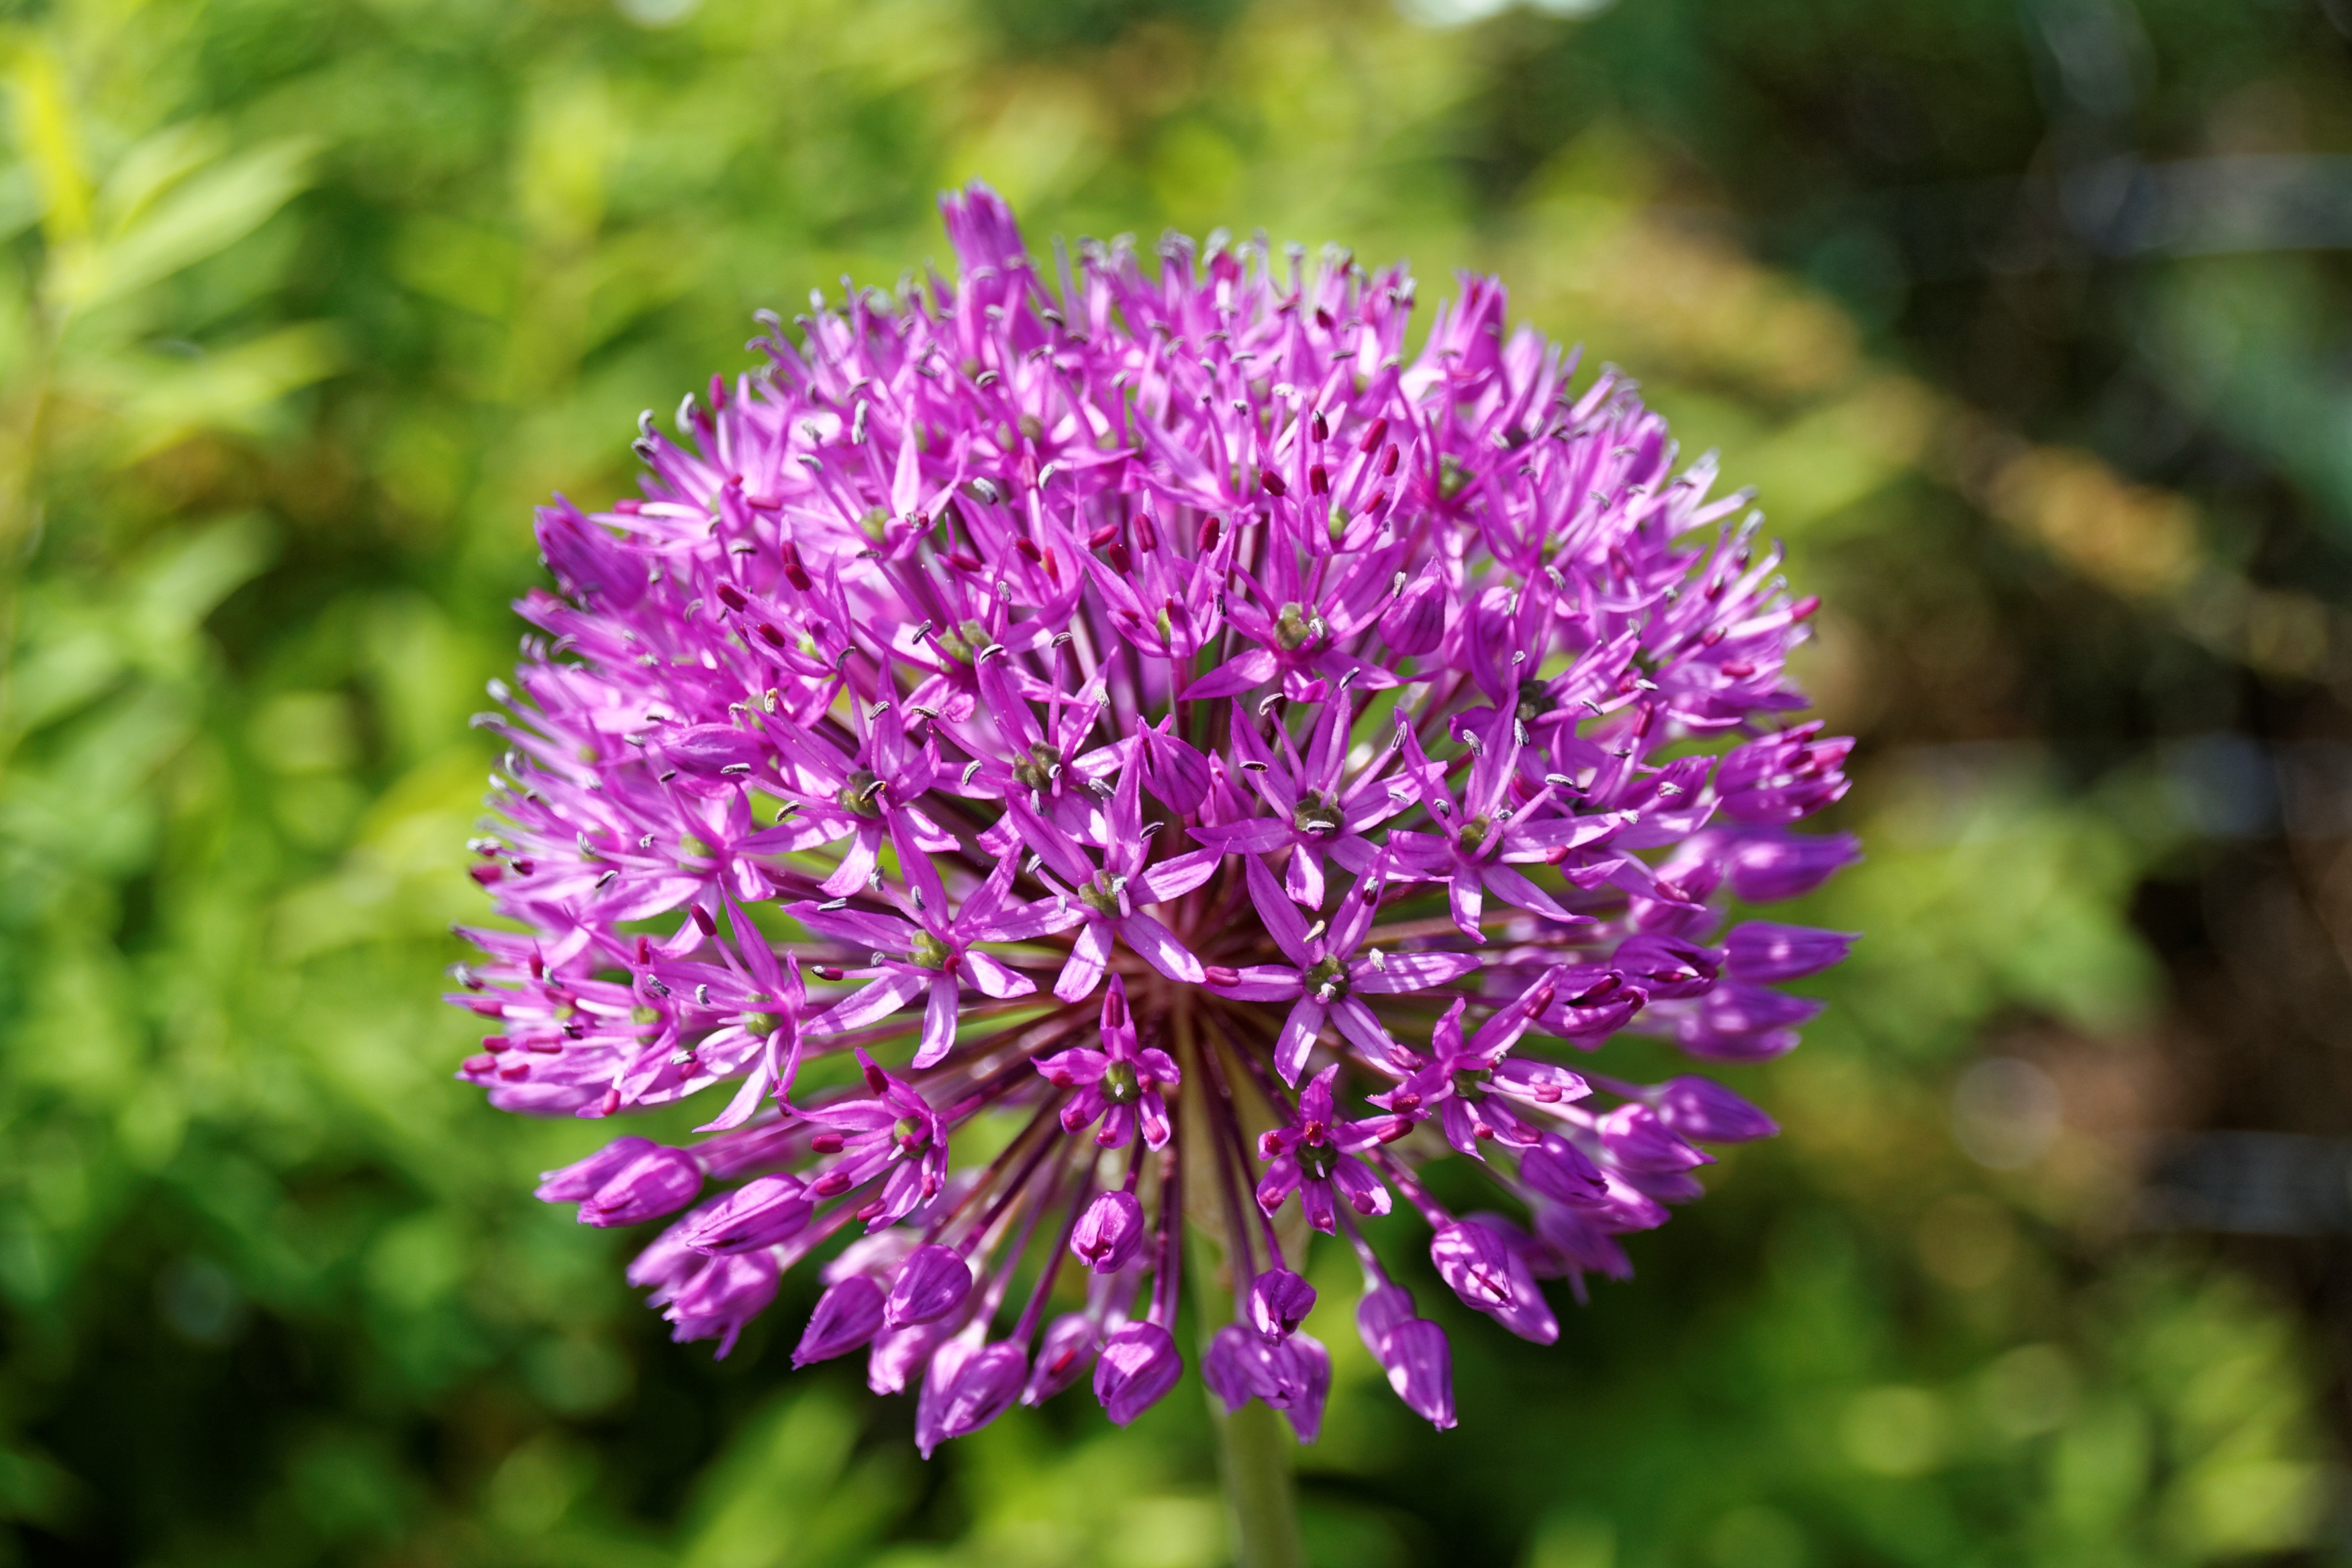
plant, flower, purple, herb, produce, botany, flora, wildflower, violet, ball, leek, macro photography, flowering plant, alium, onion plant, jewelry lady, land plant, onion genus